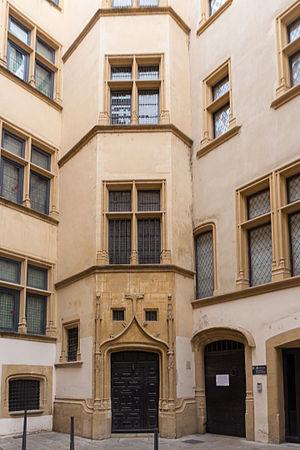
Hôtel de Gadagne, 12 rue de Gadagne dans le 5e arrondissement de Lyon. This building is classé au titre des Monuments Historiques. It is indexed in the Base Mérimée, a database of architectural heritage maintained by the French Ministry of Culture,
Les musées Gadagne forment un ensemble muséal, situé à Lyon, en France. Situé dans l'hôtel des Pierrevive, communément appelé « hôtel de Gadagne », dans le quartier Saint-Jean, l'un des trois quartiers formant le Vieux Lyon, cet ensemble comprend deux musées, l'un consacré à l'histoire de Lyon et l'autre aux arts de la marionnette. Après le constat de son obsolescence, le musée ferme en 1998 pour plus de dix ans de travaux de rénovation et d'agrandissement. Il est ouvert depuis le 12 juin 2009.